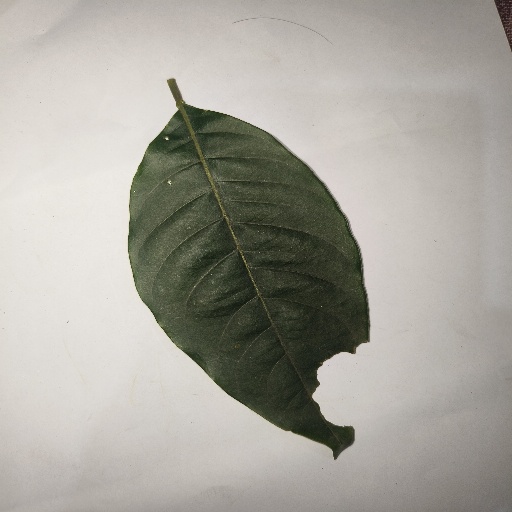
Species: HariTaki
Leaf condition: Shot Hole